Solomon Islands skink

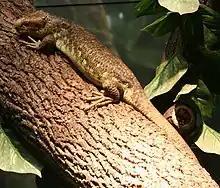
Solomon Islands skink at the Buffalo Zoo

The Solomon Islands skink is represented in both public and private collections. The Philadelphia Zoo has bred this species of skink over multiple generations for the past 40 years. The keeping of the Solomon Islands skink in captivity is not without its challenges: as it is a large arboreal tropical animal. It requires a large arboreal enclosure, with a constant temperature between 75–80 degrees Fahrenheit (24–27 degrees Celsius), with heat being provided from above as well as below, allowing the skink to bask in the heat from above as it would during dusk, while providing a radiant heat from below to aid digestion. The dynamics of the skink's circulus means that not all groups do well when new animals are introduced. Despite successful breeding programs, its somewhat unusual nature of single births and slow growth has made these programs challenging.